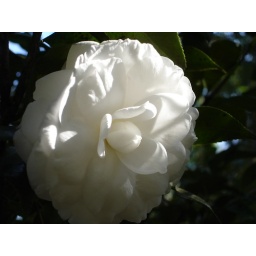
Beautiful white flower in the Japanese garden